History of Kutch

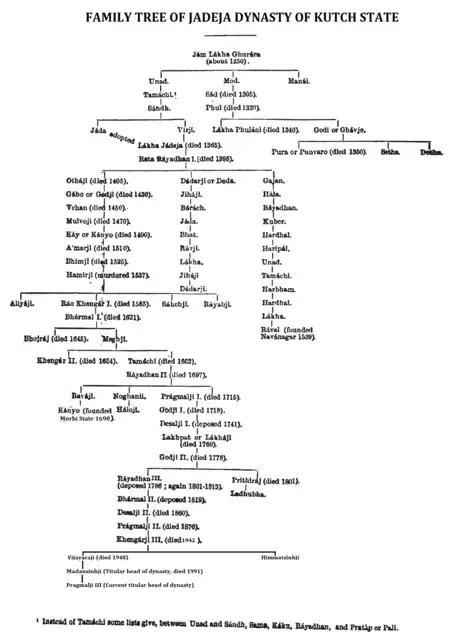
Family Tree of Jadeja dynasty of Cutch State

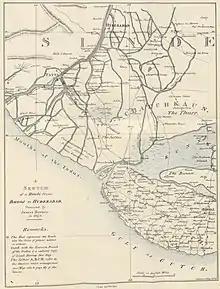
Sindh and Kutch map 1827

After their power was confined within Kutch limits, the ruling tribe came to be known as by new name, Jadejas, the children of Jada. Though considered new name, seems probable, though there is some evidence to support the view that the name is old, and that it was the conversion to Islam of the Thatta Sammas, the head of their tribe, that brought into importance the little known sub-division of Jadejas.